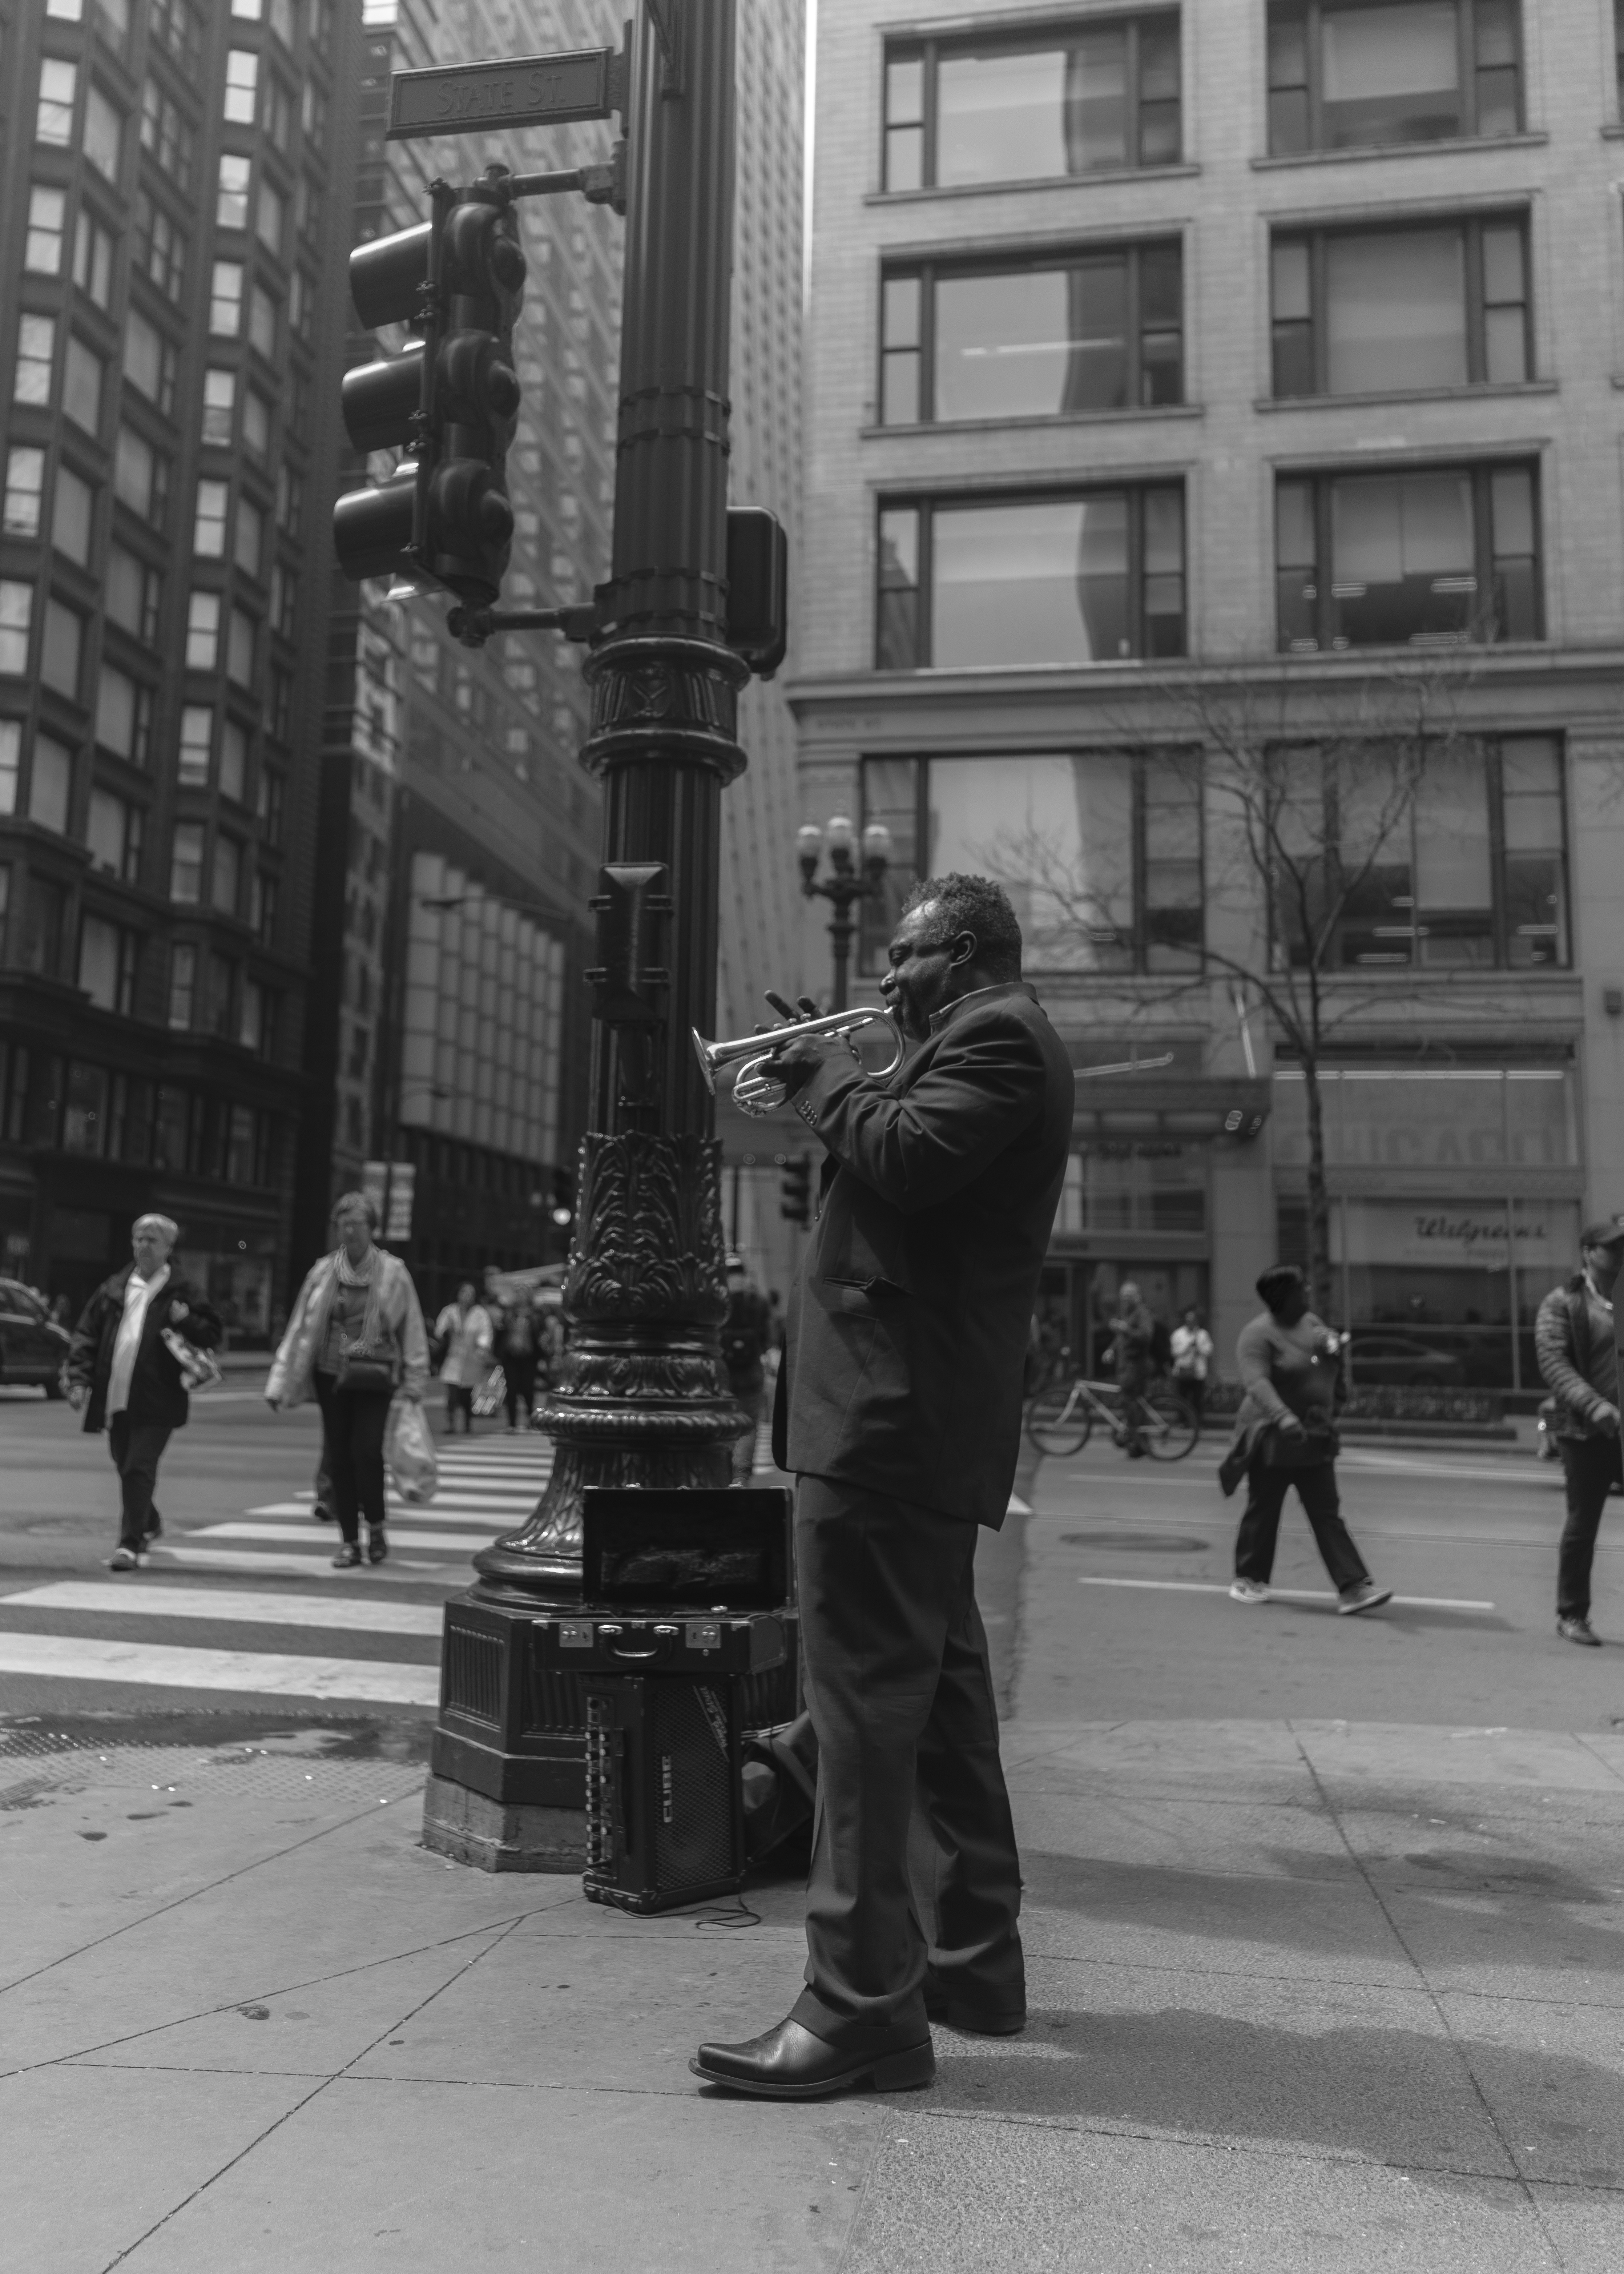
pedestrian, black and white, road, street, downtown, black, monochrome, lane, infrastructure, photograph, snapshot, shape, pedestrian crossing, urban area, monochrome photography